Oaxaca en la historia y en el mito

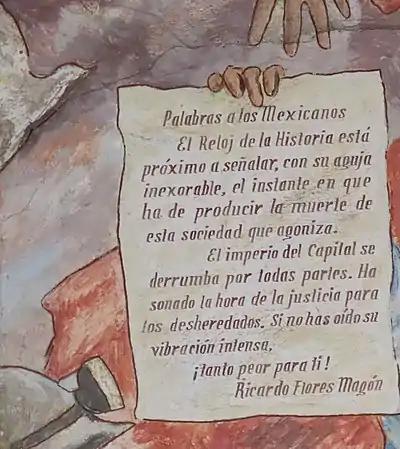
Words to Mexicans

In the picture above, one resource suggests General Antonio de León stands beside Carlos María de Bustamante. He was a famous son of Oaxaca born in Huajuapan de León, Oaxaca and in 1821 he funded and led an army that liberated the city of Oaxaca from Spanish rule. He was a governor of Oaxaca and also commanded the military in Oaxaca after Mexico was granted independence. In 1847 he valiantly led Mexican troops against the much stronger American invaders in the Battle of Molino del Rey. He was killed and the victorious Americans advanced on Mexico City.